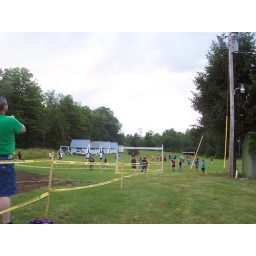
A field of campers bombarded by water balloons